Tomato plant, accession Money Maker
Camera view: vertical (180 deg); turntable rotation: 60 degrees
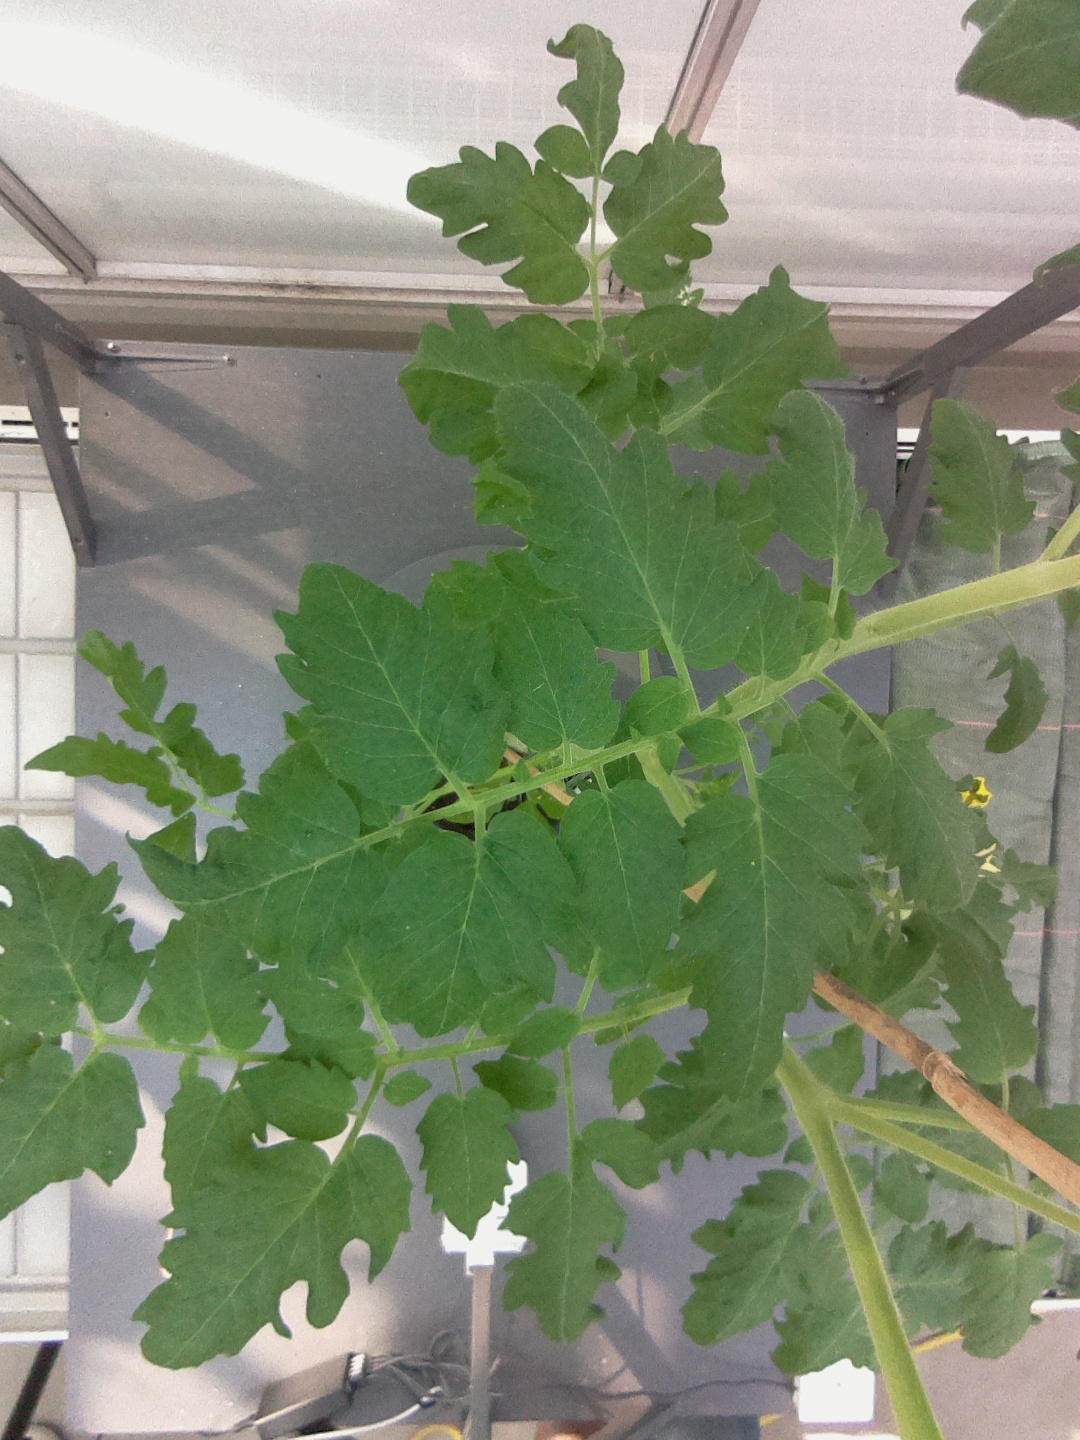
BBCH growth stage 70: Fruits at the main stem or branches visibles